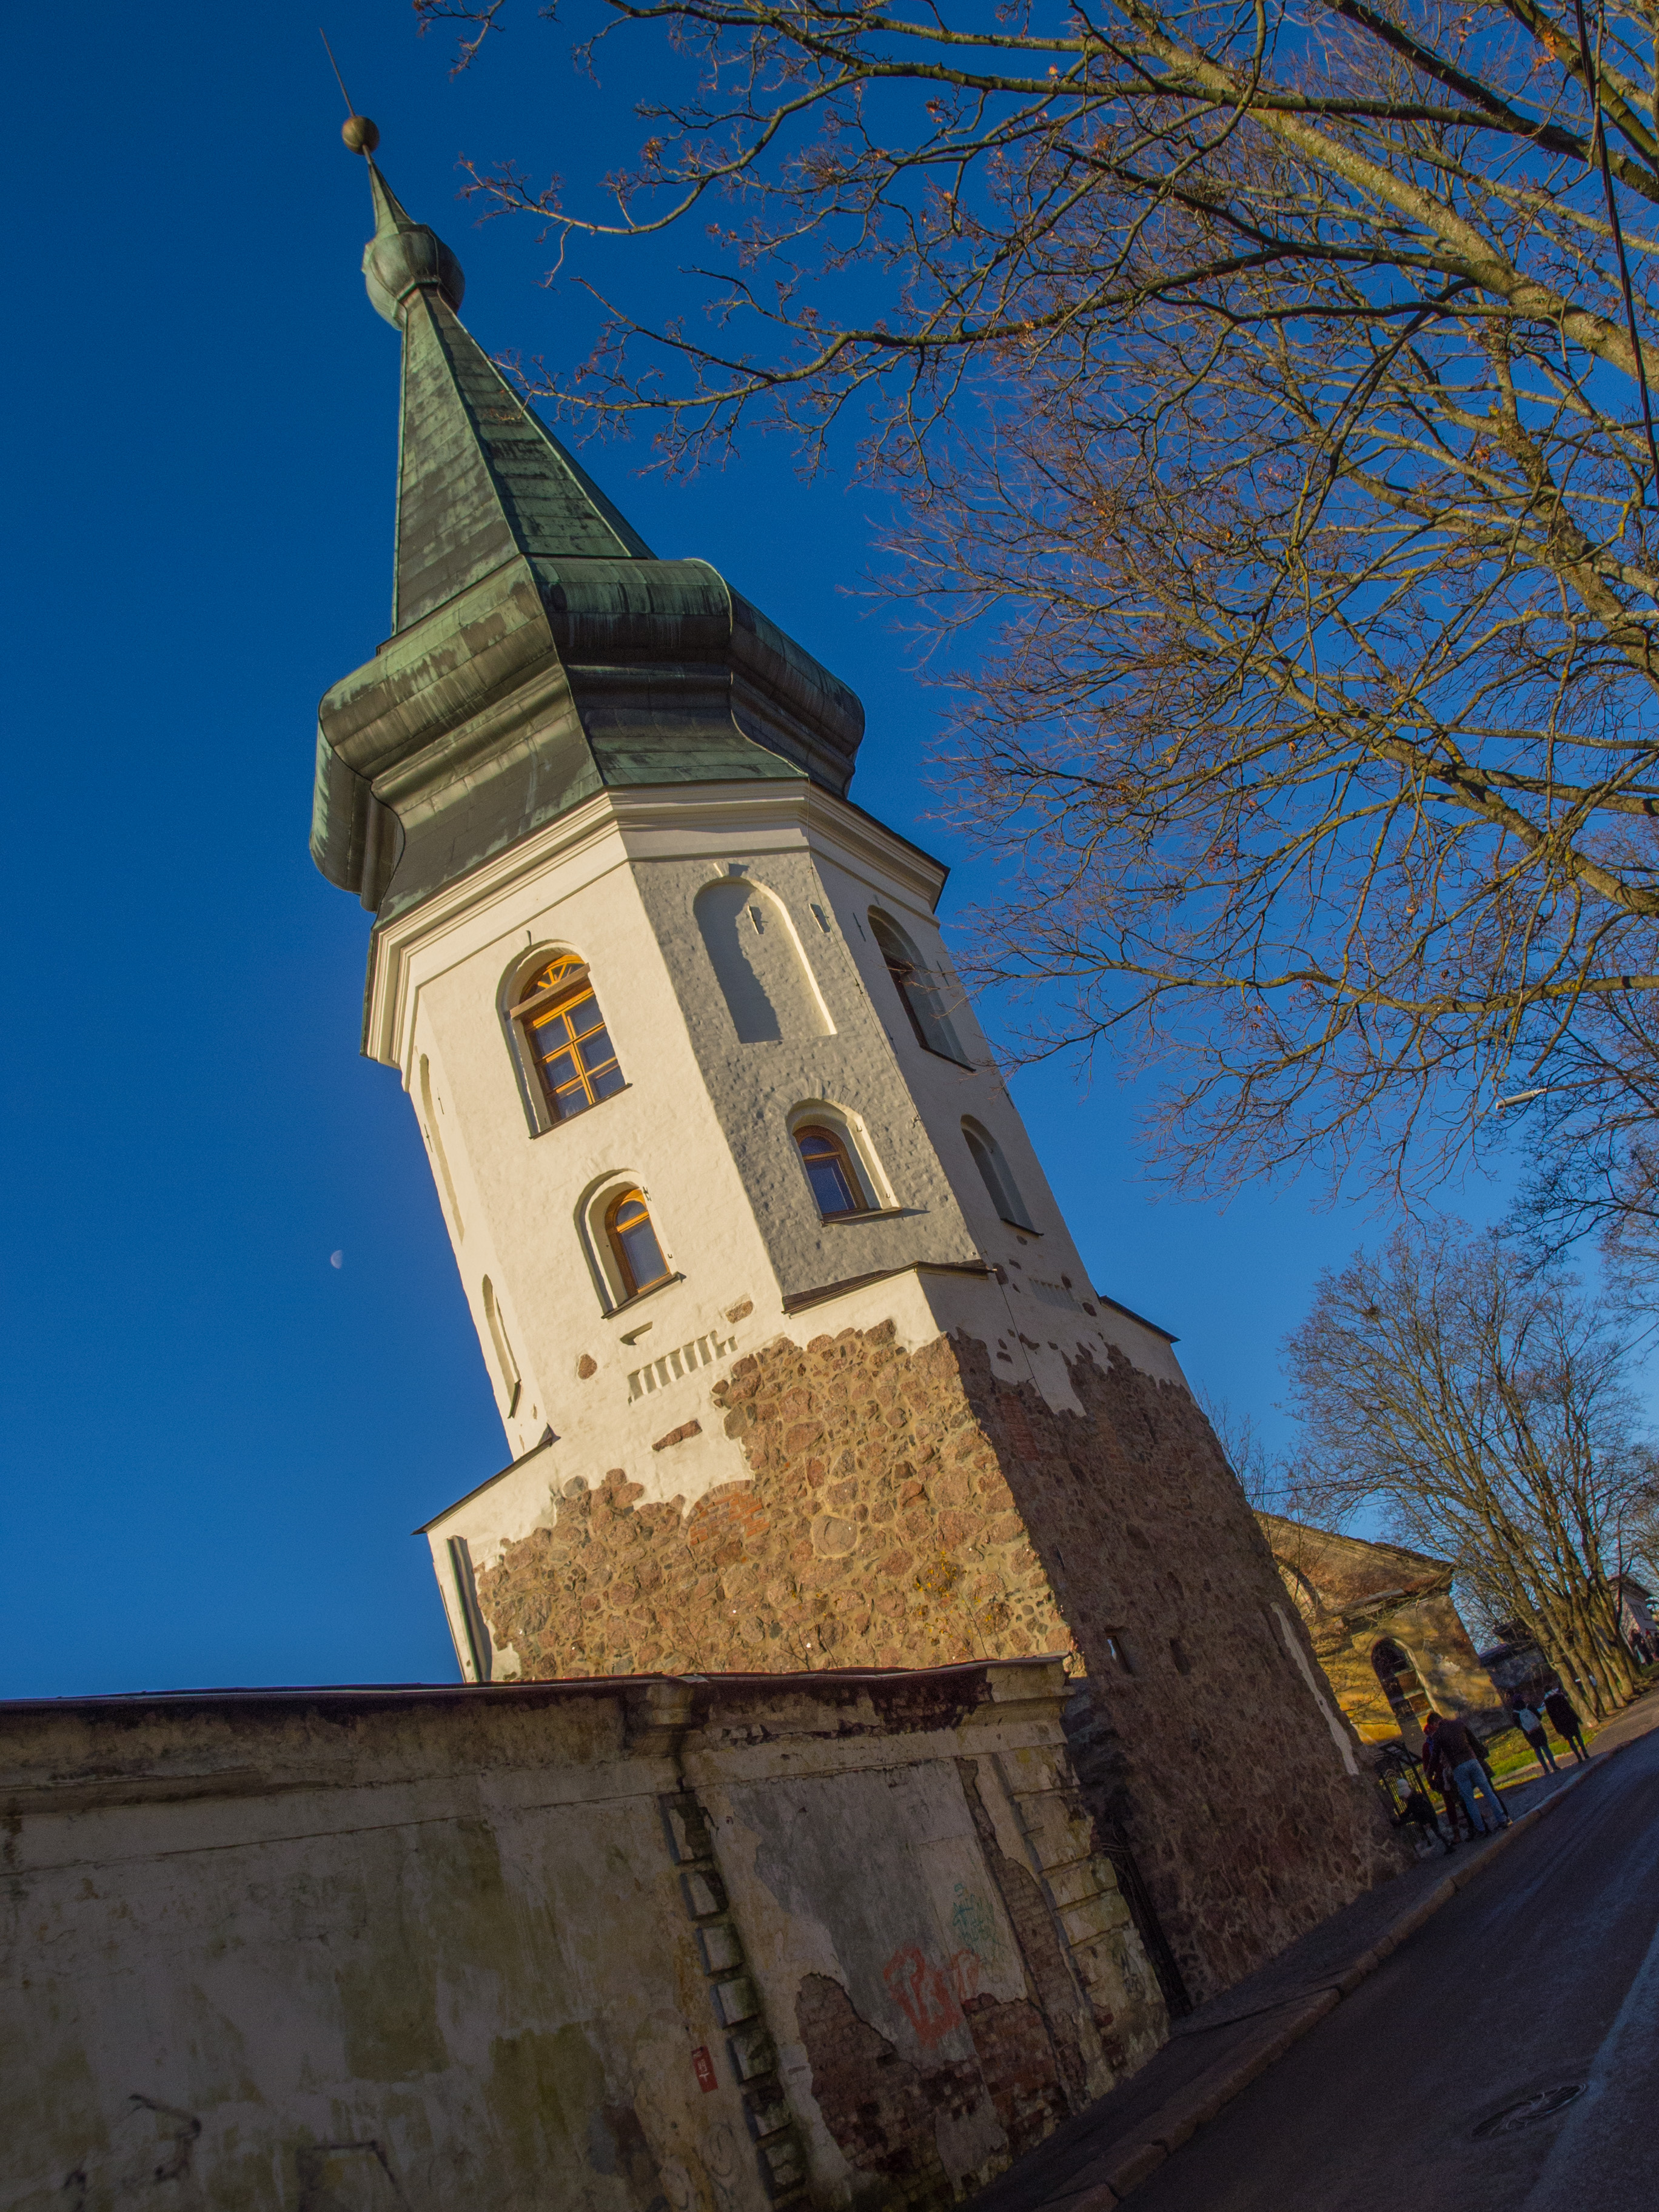
image, steeple, landmark, tower, sky, architecture, spire, building, church, turret, tree, bell tower, place of worship, clock tower, facade, roof, chapel, house, city